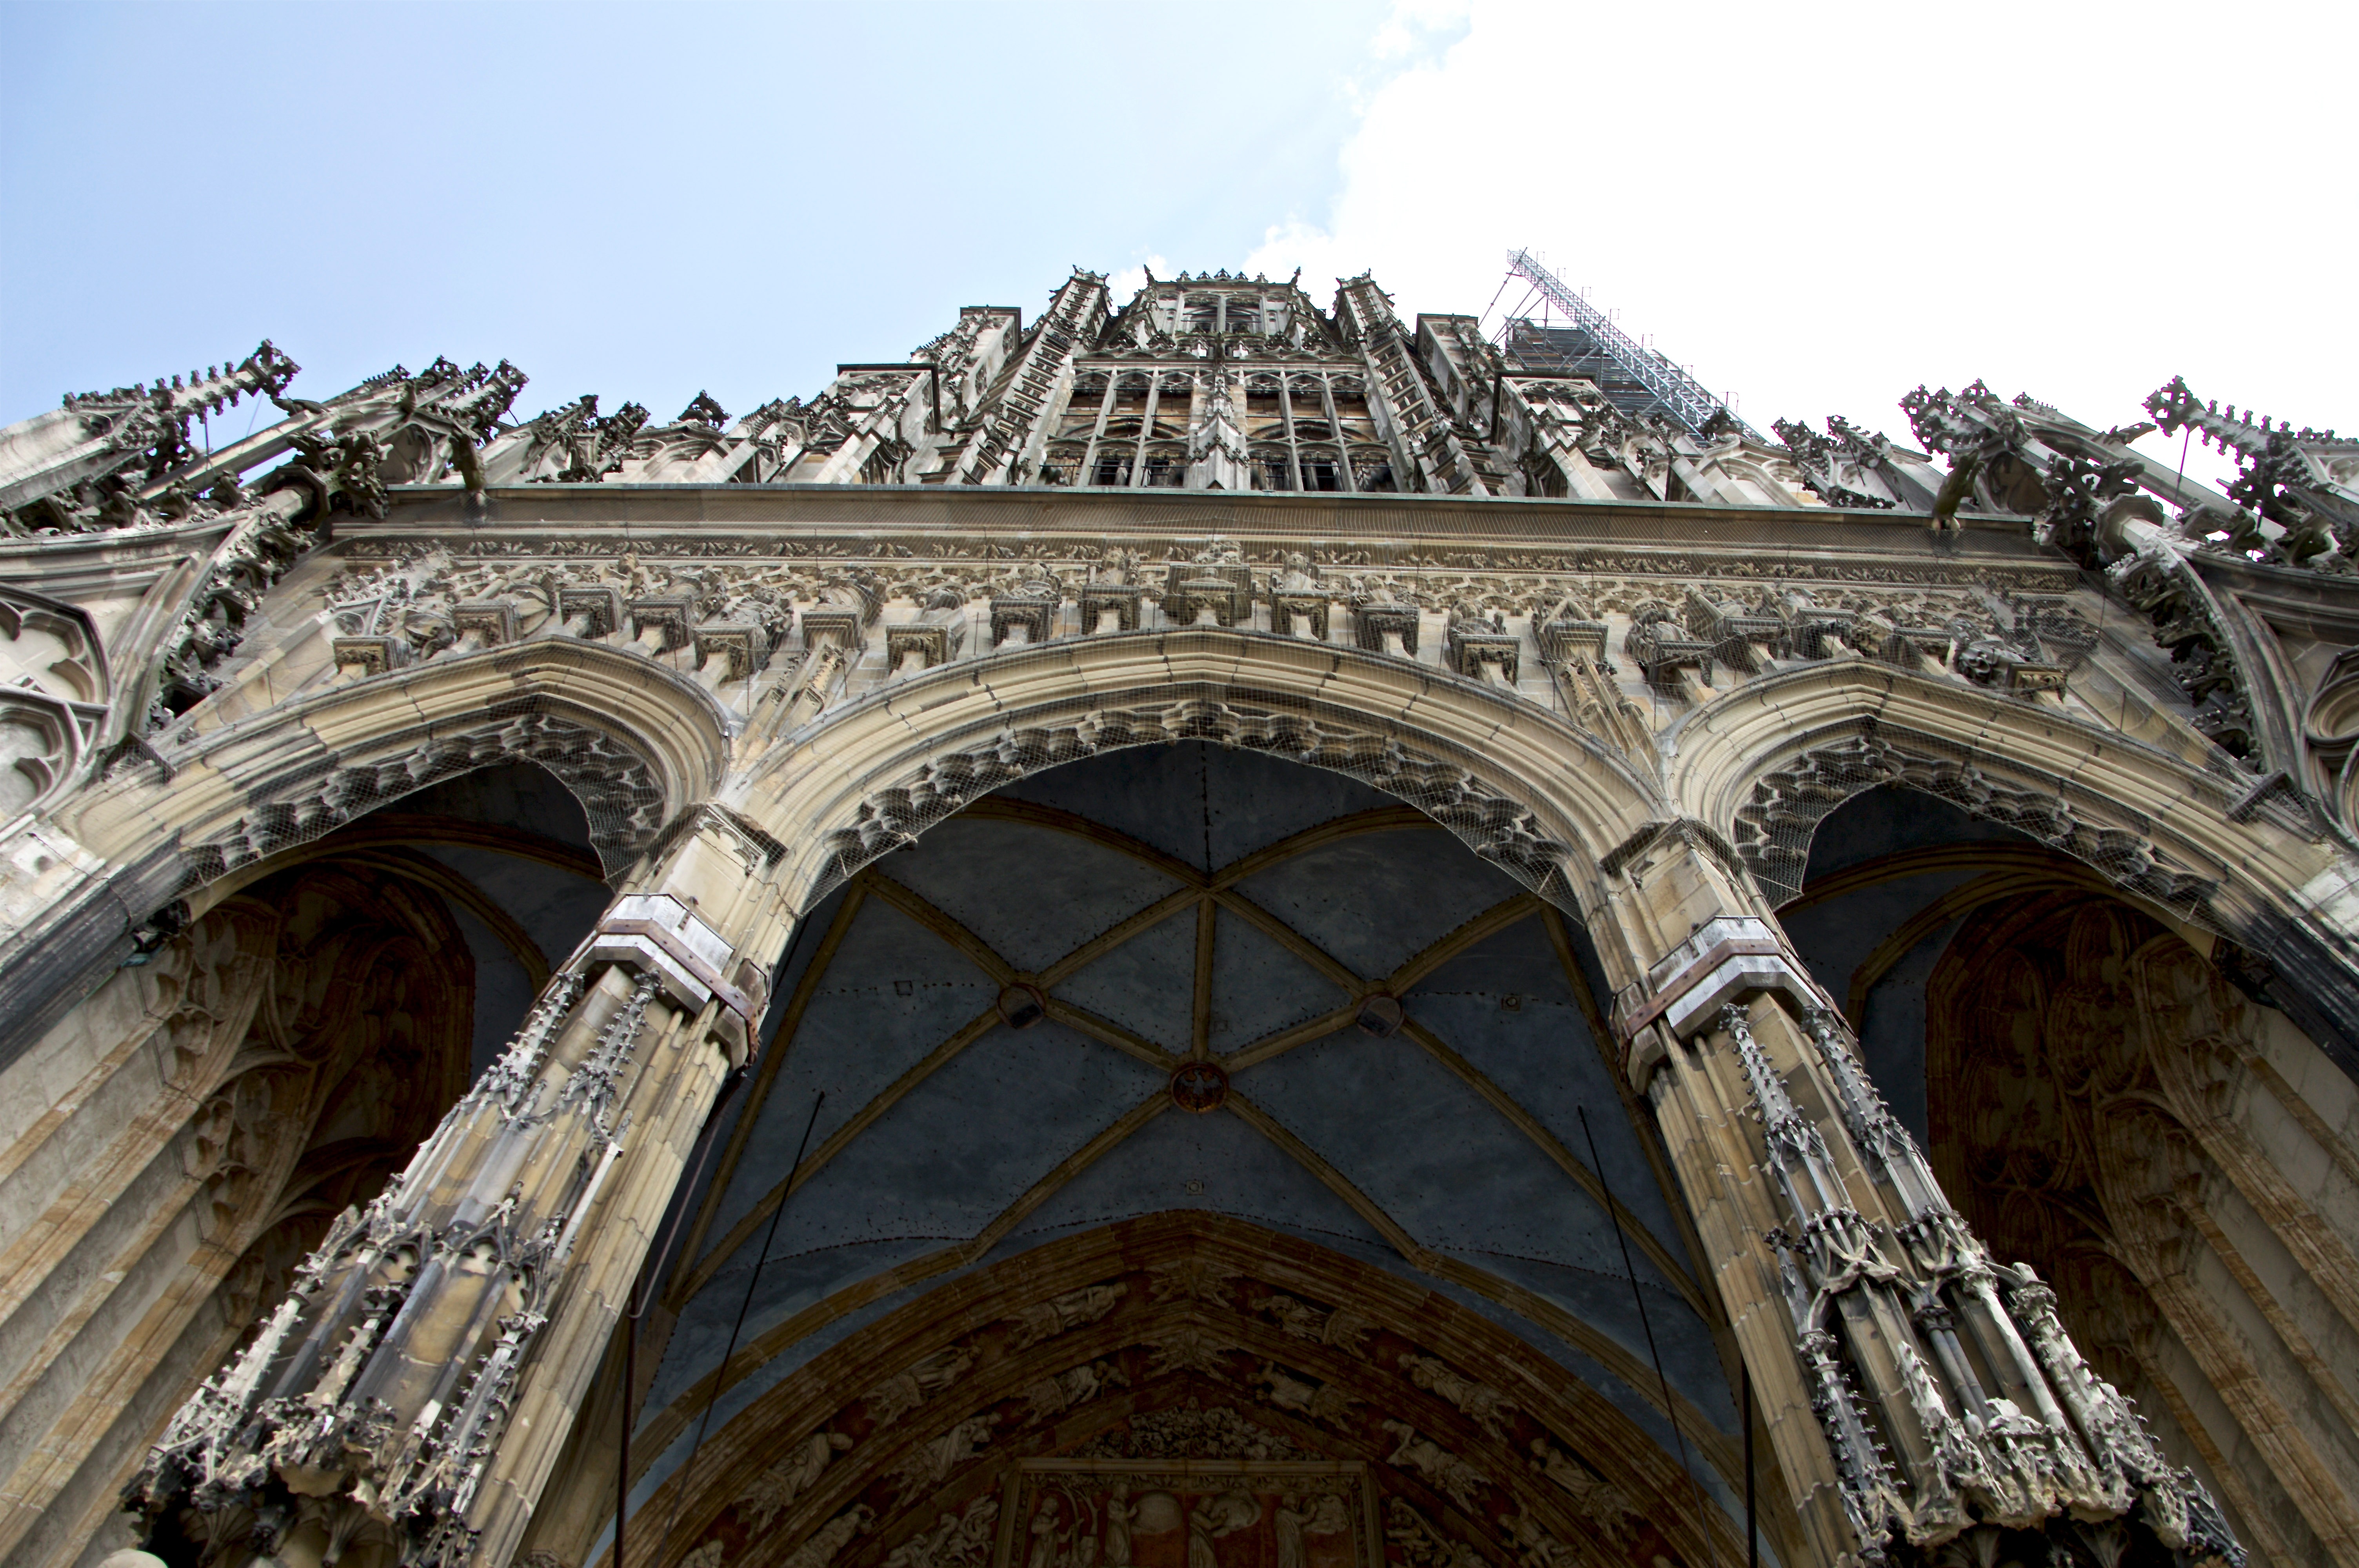
architecture, structure, building, monument, arch, landmark, facade, church, cathedral, gothic, place of worship, height, places of interest, spire, germany, scaffolding, basilica, figures, site, imposing, gothic architecture, large church, ulm cathedral, highest church tower, evangelical church, ancient history, ancient roman architecture